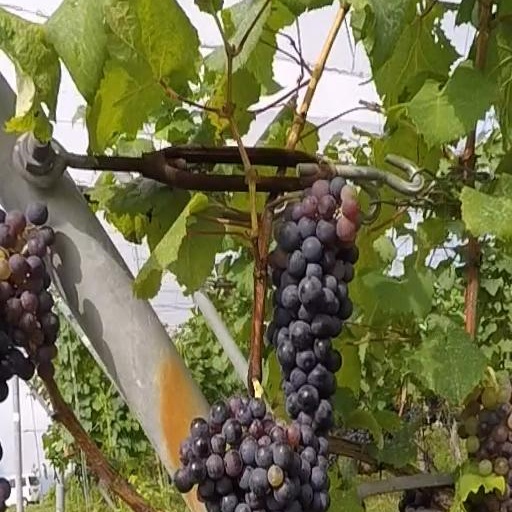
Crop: grape